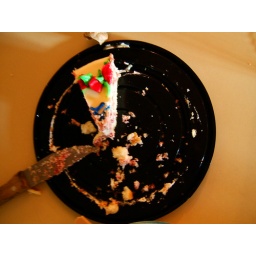
cake never lasts long in the office